Flight and expulsion of Germans from Poland during and after World War II

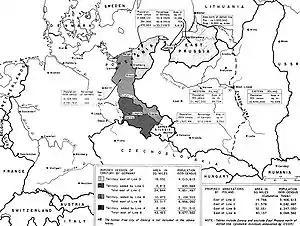
Allied map used to determine the number of Germans that would have to be expelled from the eastern German territories using different border scenarios (based on German pre-war census)

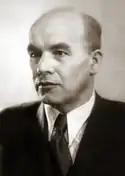
Władysław Gomułka organized transport of Germans to occupied Germany in Ministry for the Recovered Territories

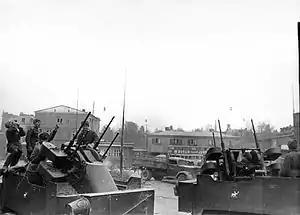
Soviet forces enter Danzig (Gdansk), March 1945

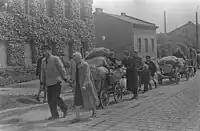
Refugees trail, eastern Germany 1945.

The flight and expulsion of Germans from Poland was the largest of a series of flights and expulsions of Germans in Europe during and after World War II. The German population fled or was expelled from all regions which are currently within the territorial boundaries of Poland: including the former eastern territories of Germany annexed by Poland after the war and parts of pre-war Poland; despite acquiring territories from Germany, the Poles themselves were also expelled from the former eastern territories of Poland annexed by the Soviet Union. West German government figures of those evacuated, migrated, or expelled by 1950 totaled 8,129,800 (6,981,000 from the former eastern territories of Germany; 290,800 from Danzig, 688,000 from pre-war Poland and 170,000 Baltic Germans resettled in Poland during the war). Research by the West German government put the figure of Germans emigrating from Poland from 1951 to 1982 at 894,000; they are also considered expellees under German Federal Expellee Law.